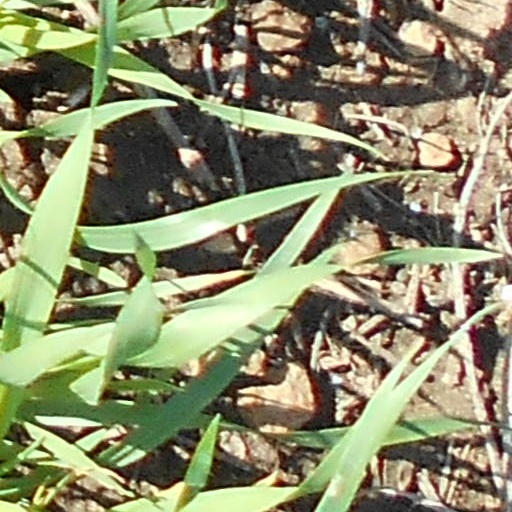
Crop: wheat